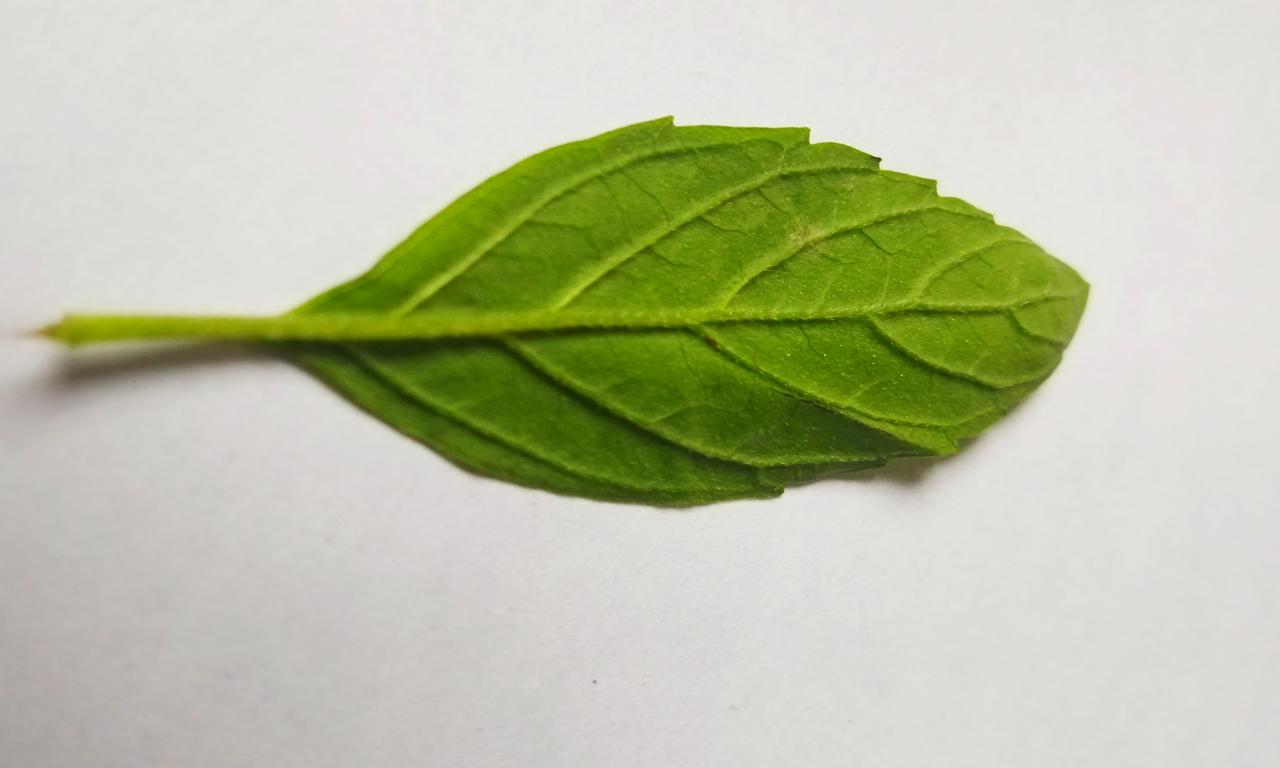
Label: Fresh